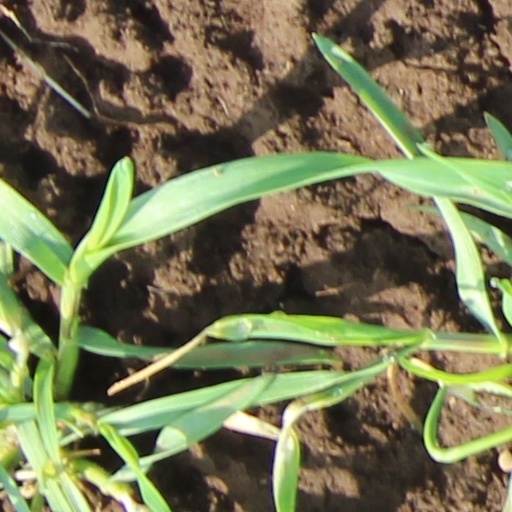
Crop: wheat